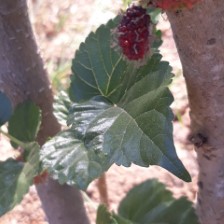
Variety: ChiangMai60